St Magnus Bay

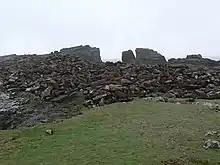
Rocks thrown landward by ocean waves at Grind o Da Navir

The power of the ocean storms is displayed at Grind o Da Navir, a large amphitheatre just north of the Eshaness light that opens out through a breach in the cliffs. Here, the waves have thrown rocks of up to high over above the sea.